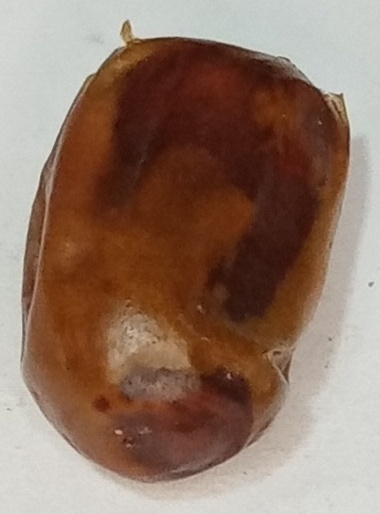
Variety: fasli-toto
Size: large
Grade: grade-1